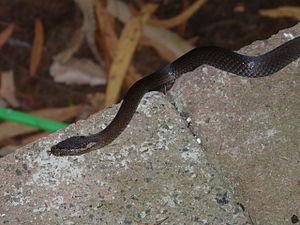
Cacophis est un genre de serpents de la famille des Elapidae.
Cacophis squamulosus est une espèce de serpents de la famille des Elapidae.